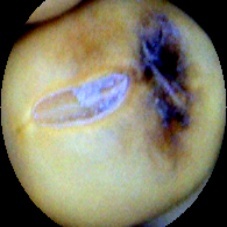
Label: Spotted